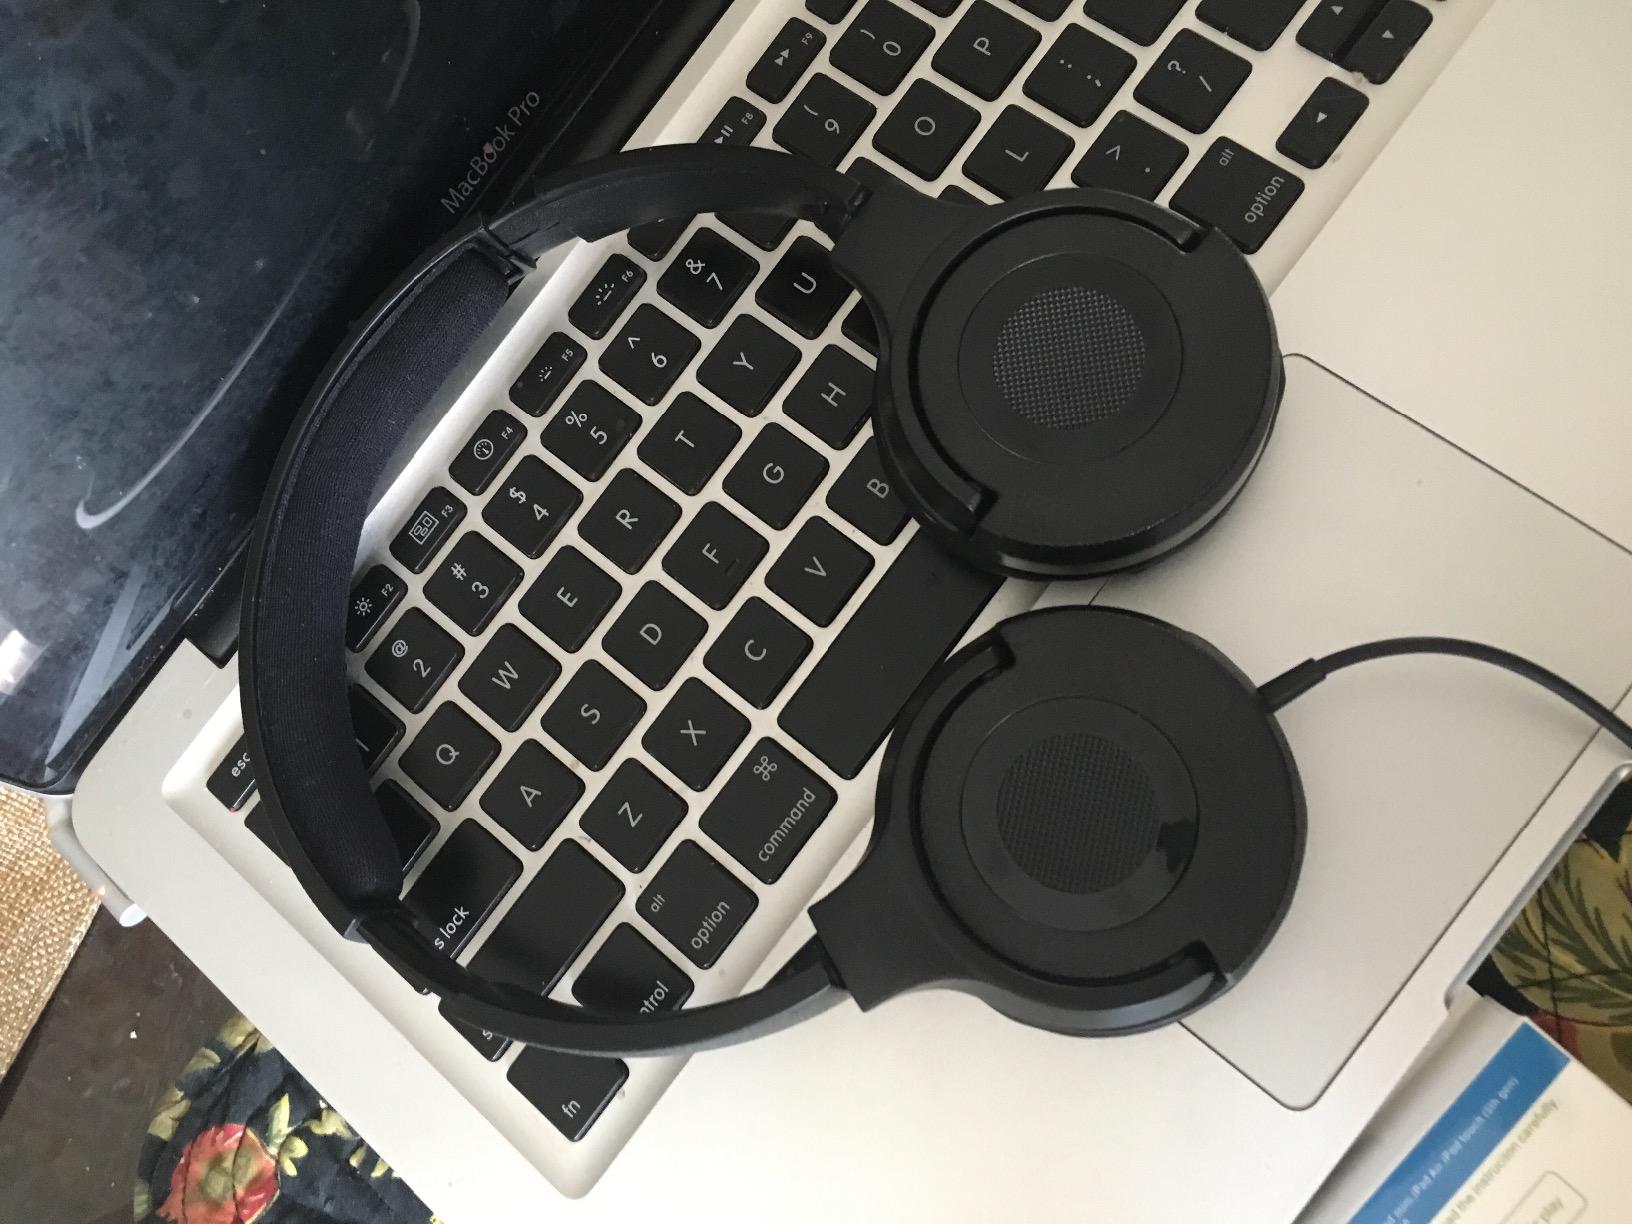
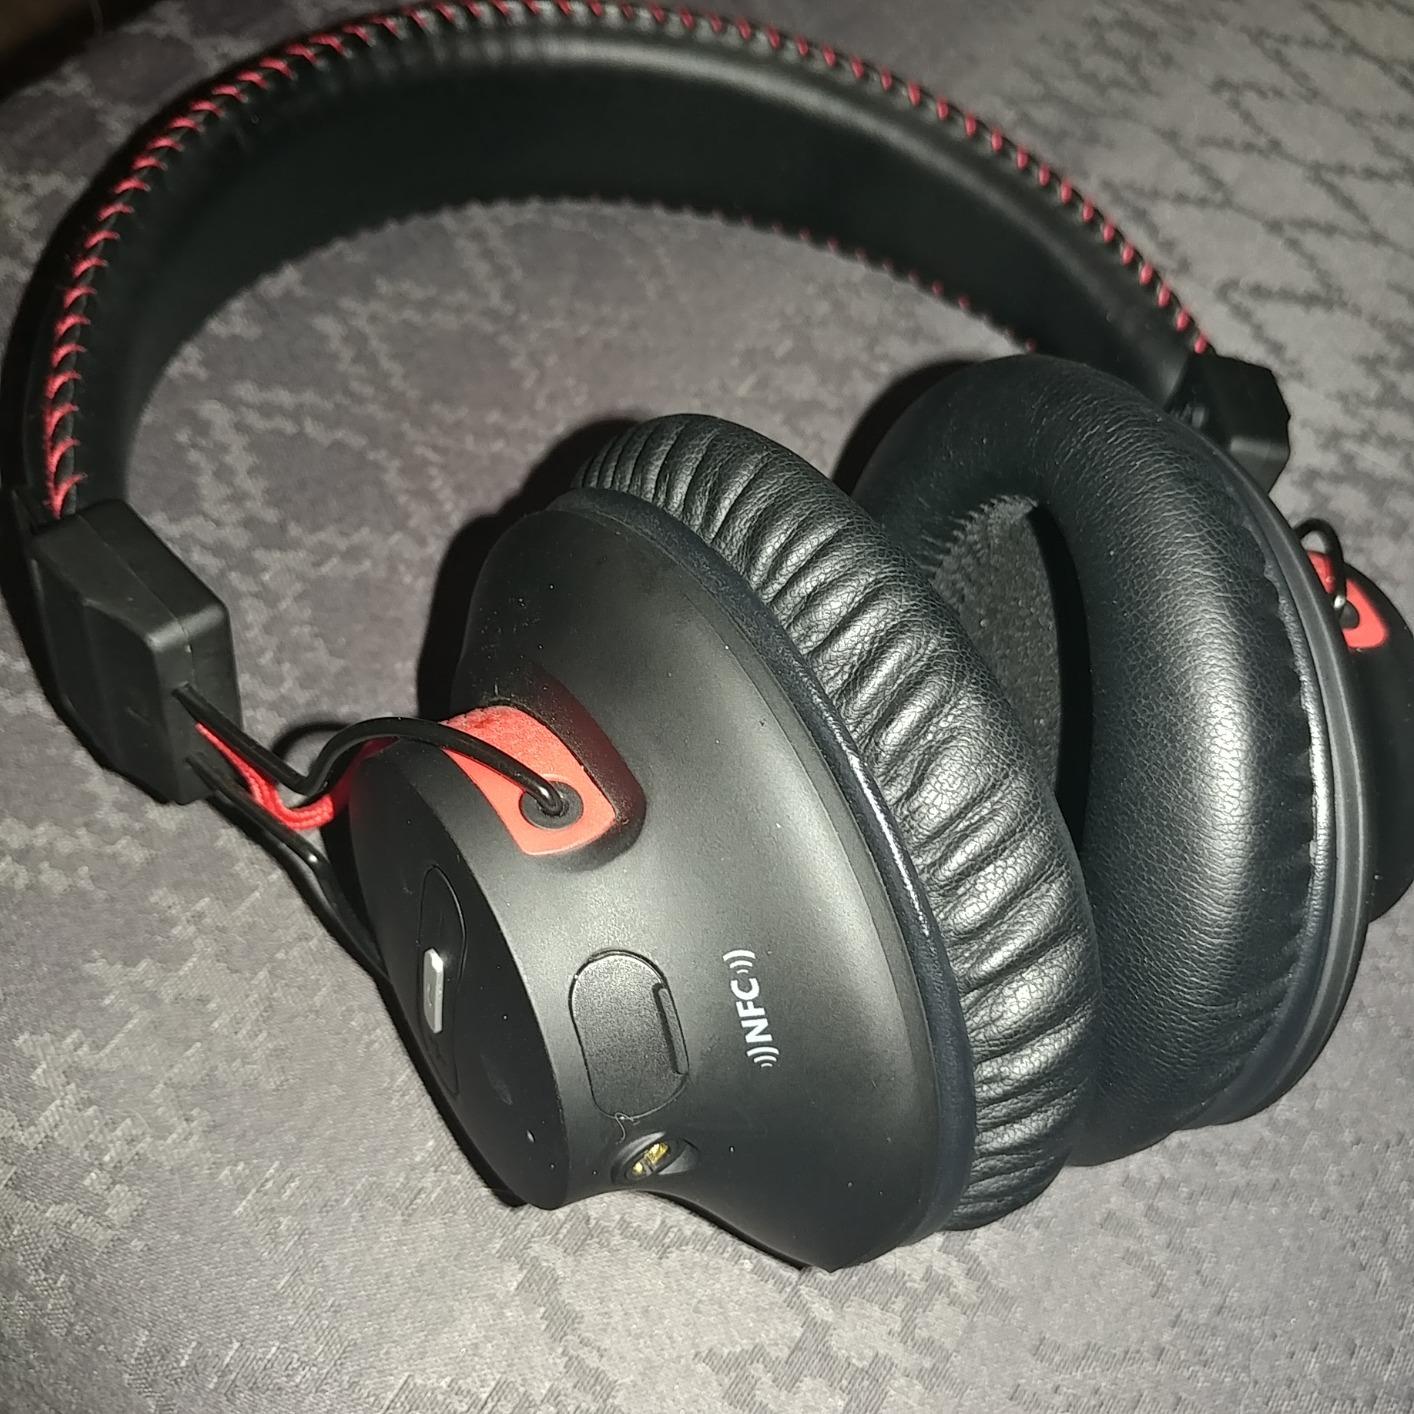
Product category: headphones
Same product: no